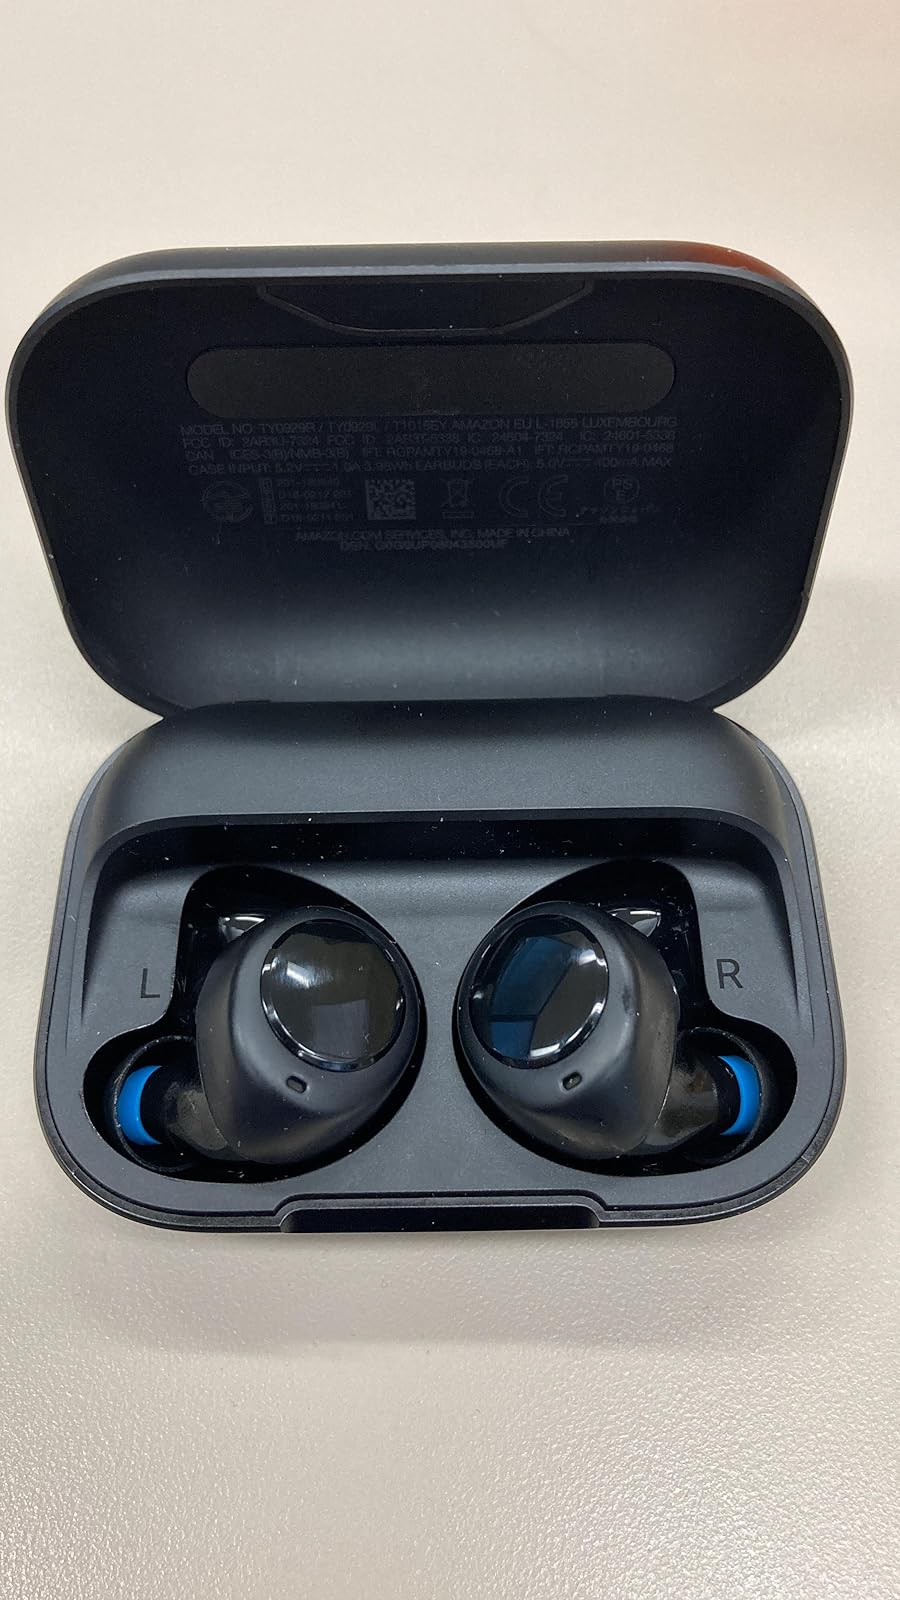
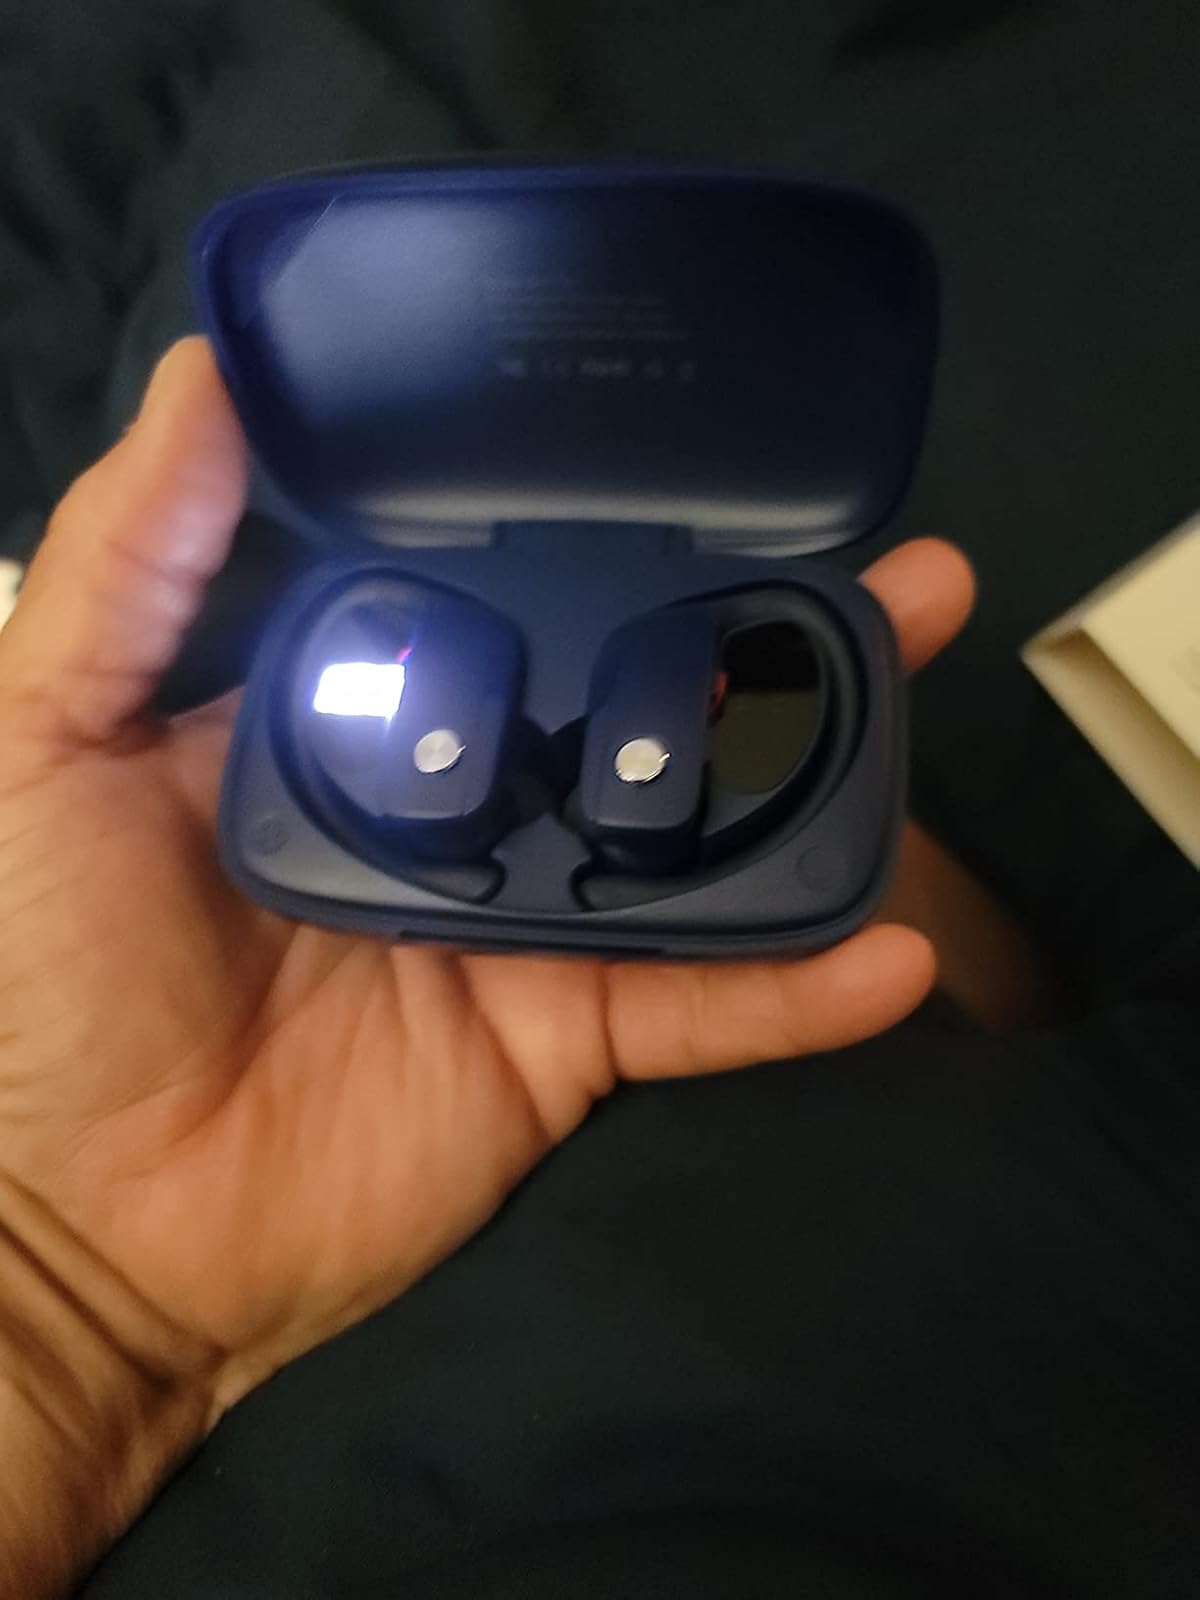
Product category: earbuds
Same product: no